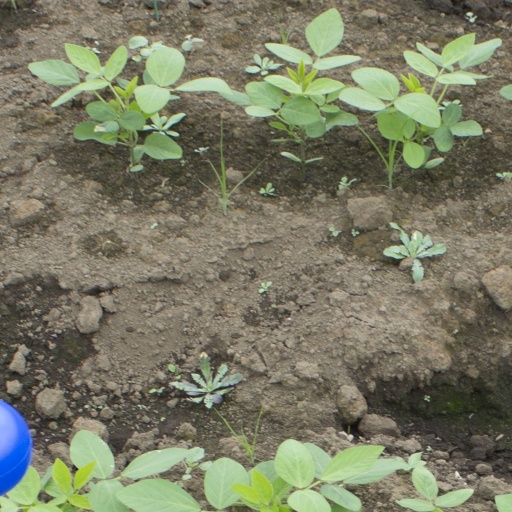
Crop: soybean